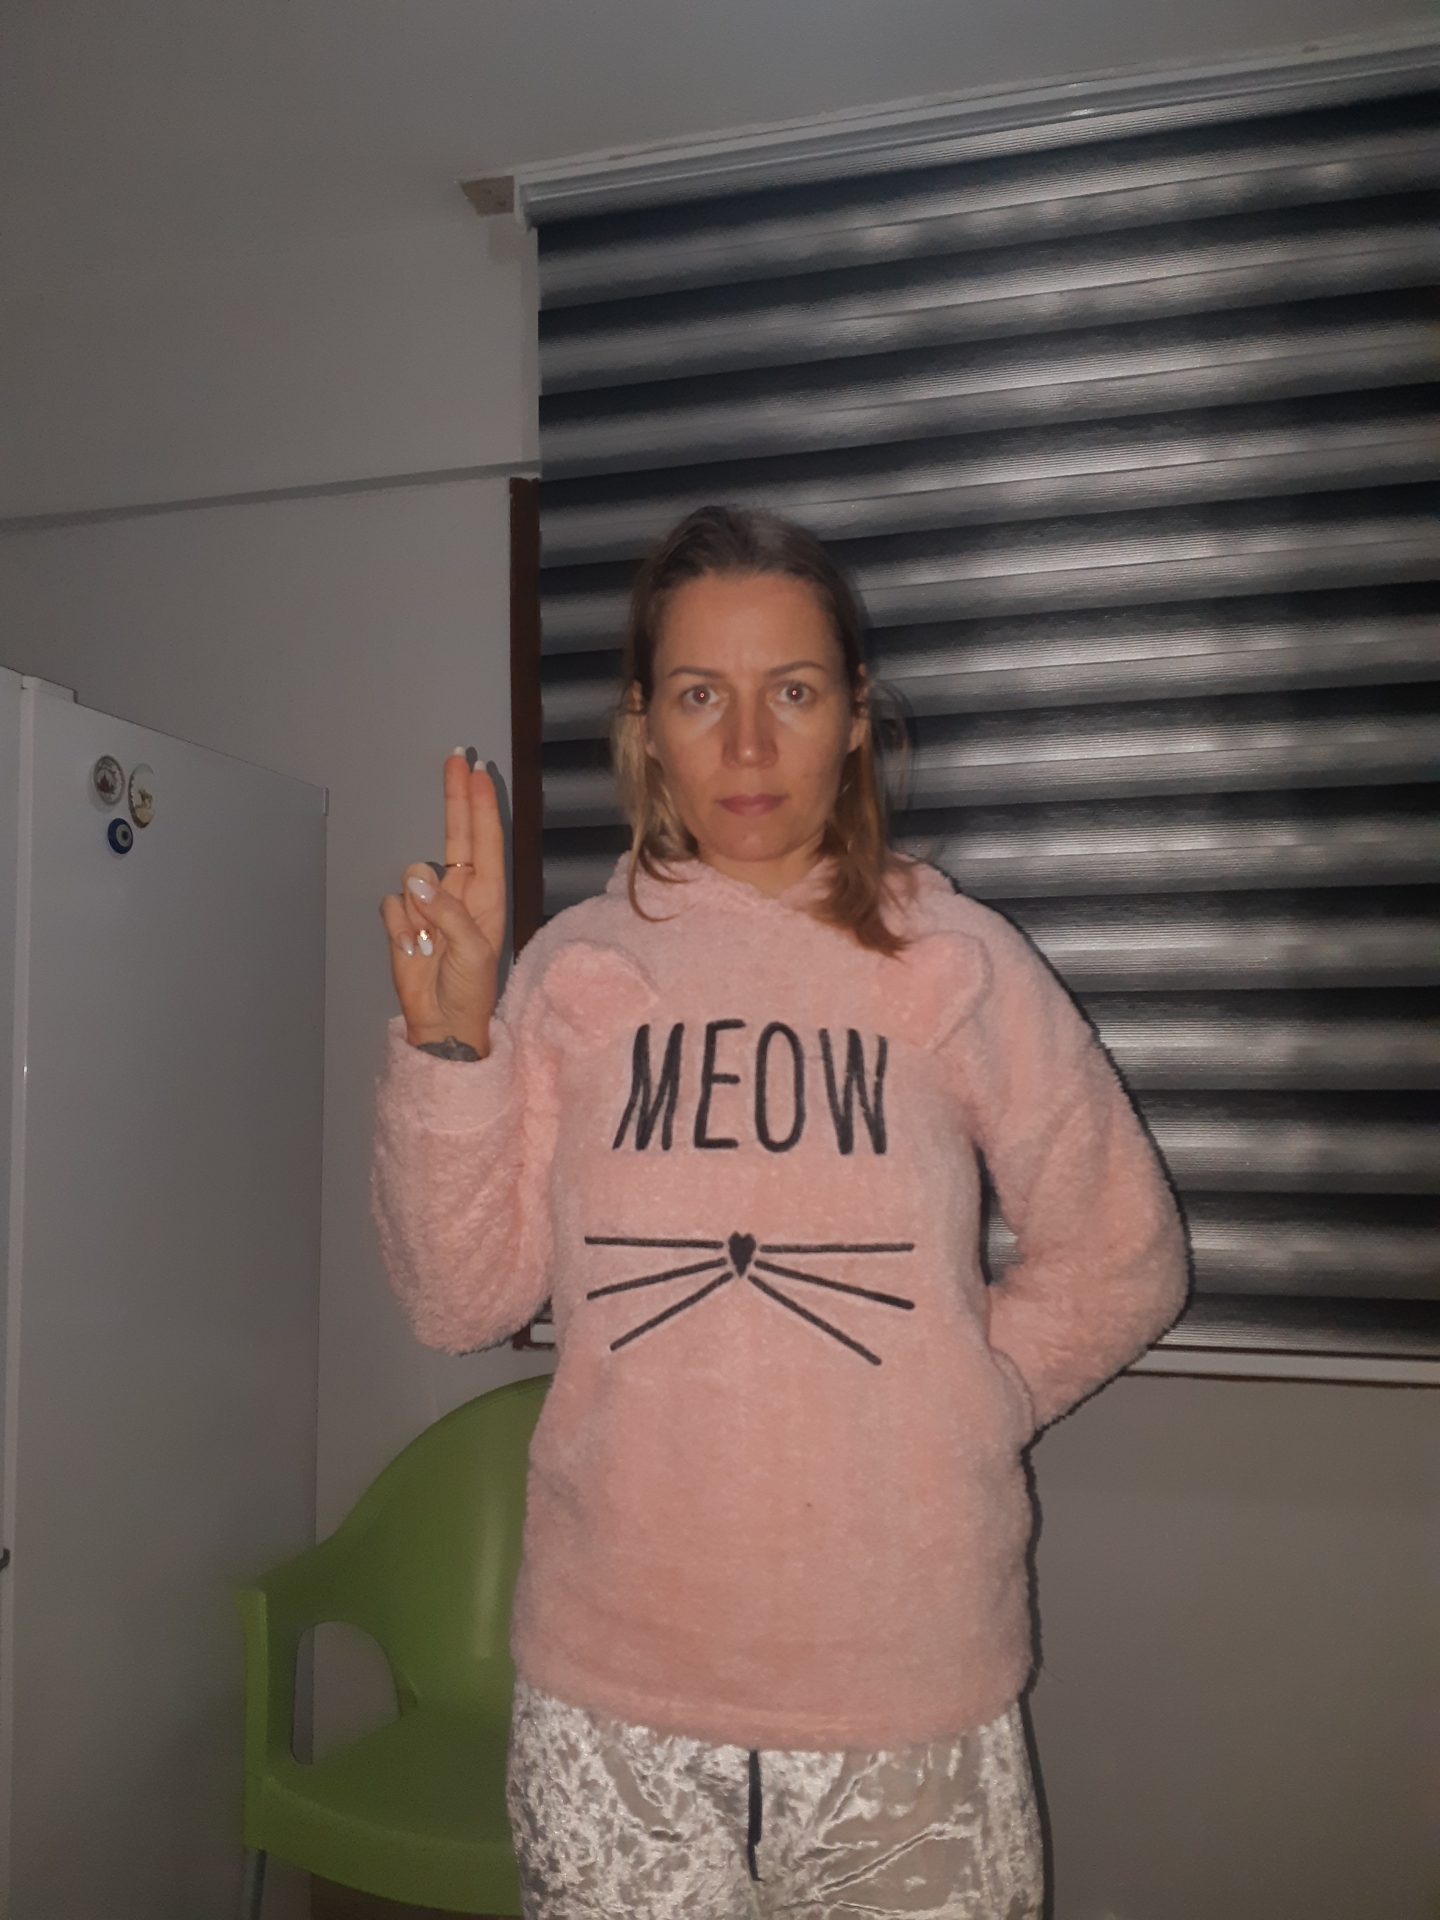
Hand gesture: two_up